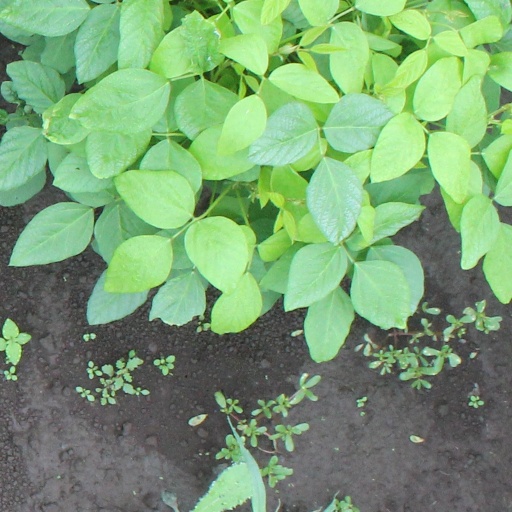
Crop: soybean